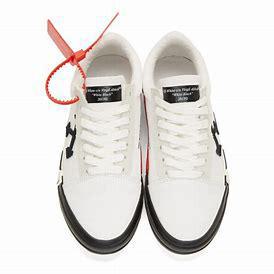
Brand: Off-White
Model: Off Vulc